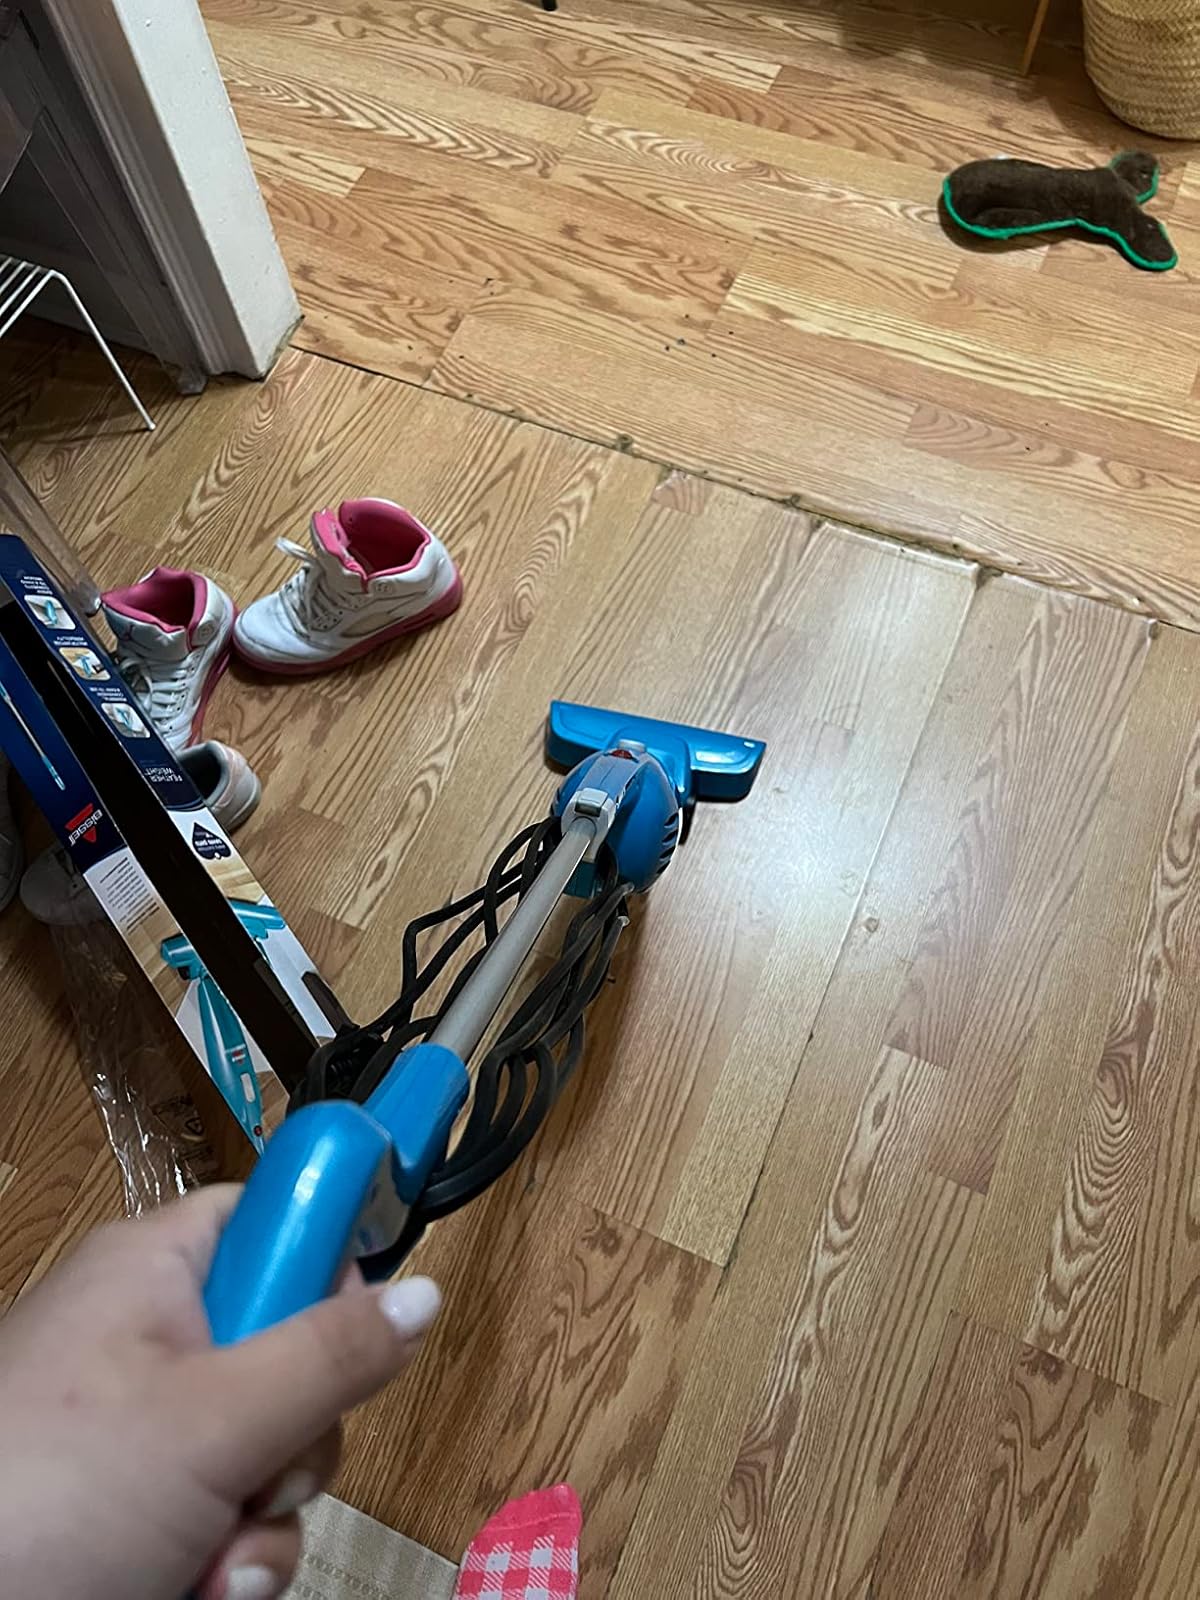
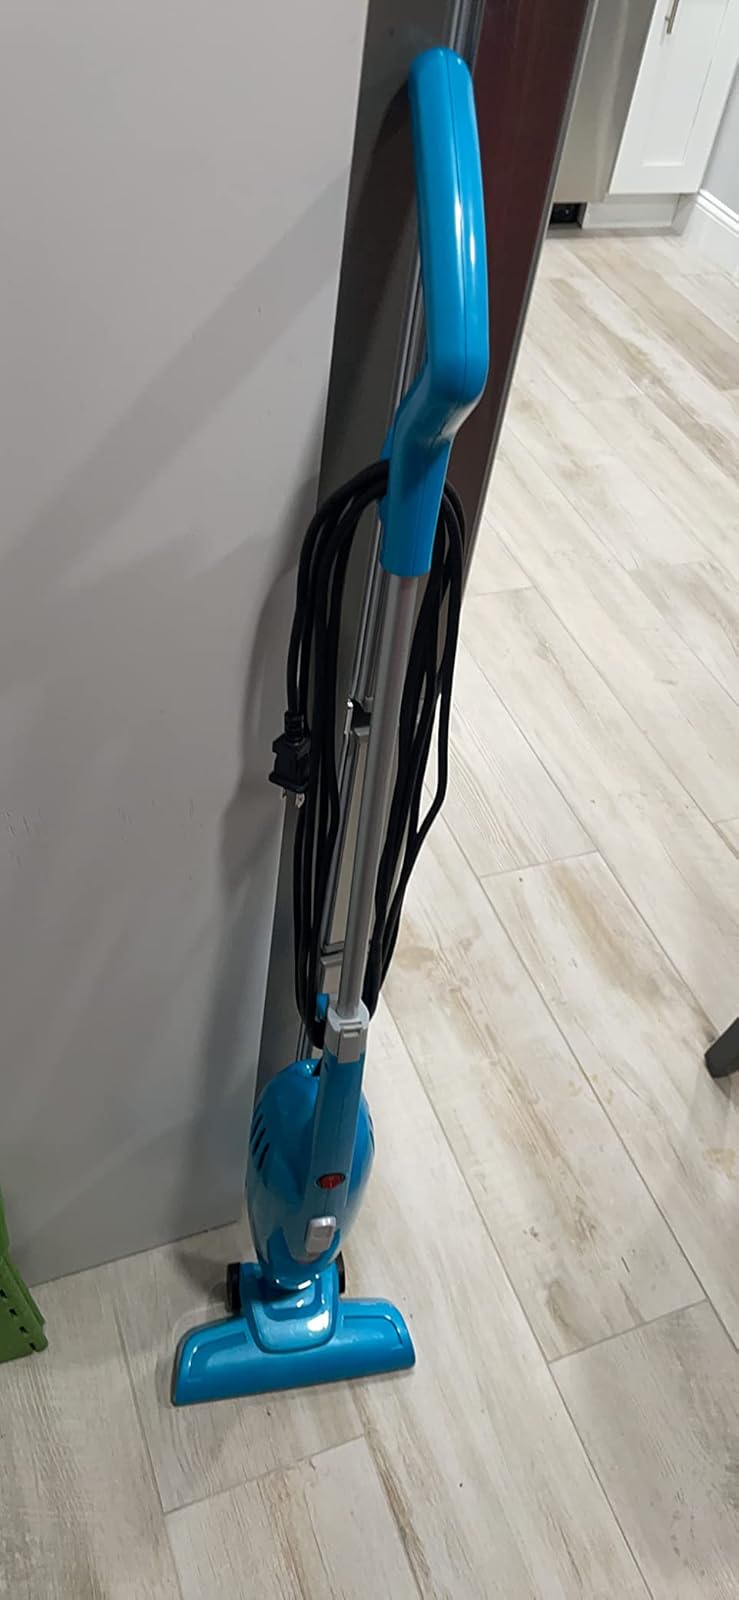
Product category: items_vacuum
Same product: yes